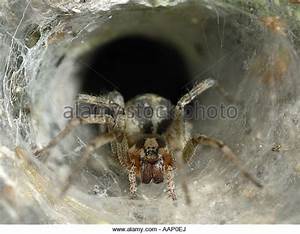
Label: ragno